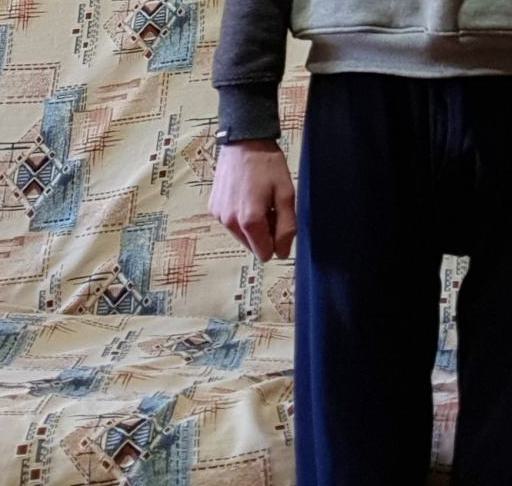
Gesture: no_gesture